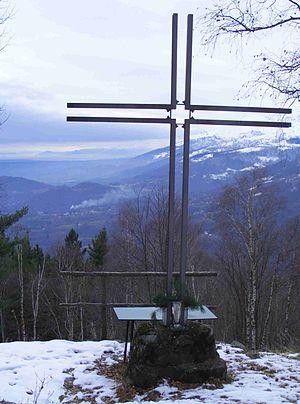
Le mont Casto est une montagne des Alpes pennines. Elle se situe dans la province de Biella le long de la ligne de partage des eaux entre la vallée Cervo proprement dite et la vallée Strona di Mosso. Elle se partage entre les communes de Tavigliano et Callabiana.
Une croix sommitale est une croix utilisée pour marquer le sommet d'une montagne. De nombreuses croix de sommet ont été érigées dans les régions catholiques et germanophones des Alpes durant la deuxième moitié du XIXᵉ siècle et la première moitié du XXᵉ siècle. Ces croix sont souvent accompagnées d'un cahier dans lequel les randonneurs peuvent laisser un message.